Viktor Király

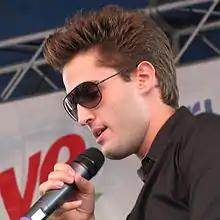
Viktor Király in 2009

In 2015, Király auditioned for season 9 of the American series of the reality talent show "The Voice" broadcast on NBC. In the fourth episode of the "Blind Auditions" of the program broadcast on September 29, 2015, he sang "What's Going On" by Marvin Gaye with all four coaches, Adam Levine, Blake Shelton, Pharrell Williams, and Gwen Stefani, turning their chairs. Király chose to be on Team Adam. In the Battle Round, he was paired against Cassandra Robertson with the song "Nobody Knows". Király was chosen by Levine as the winner.